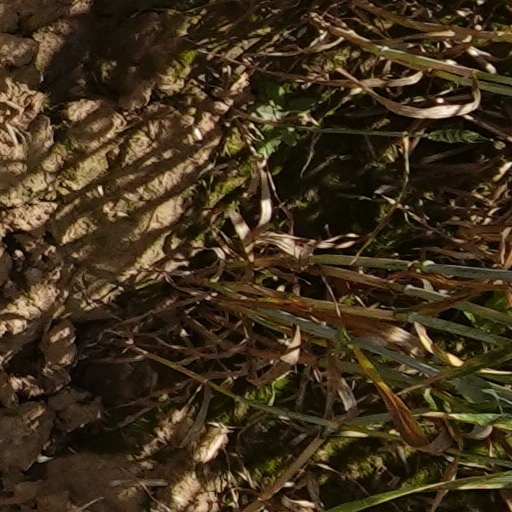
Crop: wheat